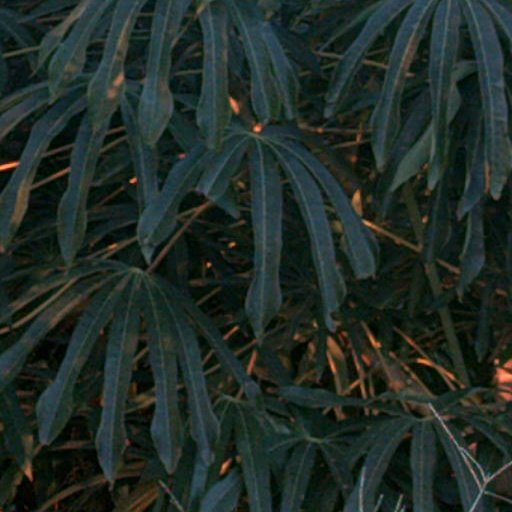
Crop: cassava